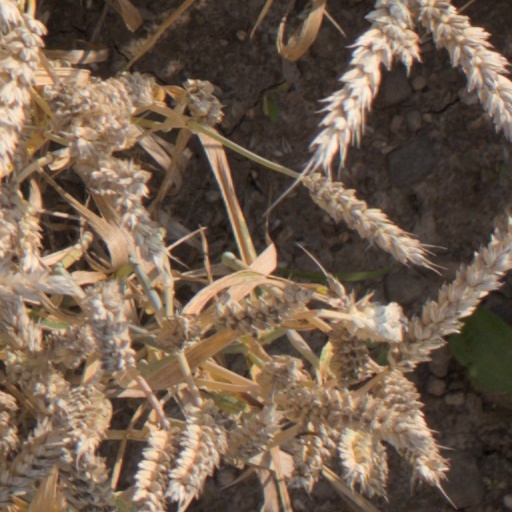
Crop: wheat